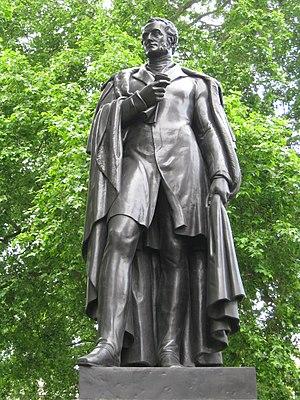
Lord William George Frederick Cavendish-Bentinck, plus connu sous le nom de Lord George Bentinck, né le 27 février 1802 et mort le 21 septembre 1848, est un homme politique britannique.